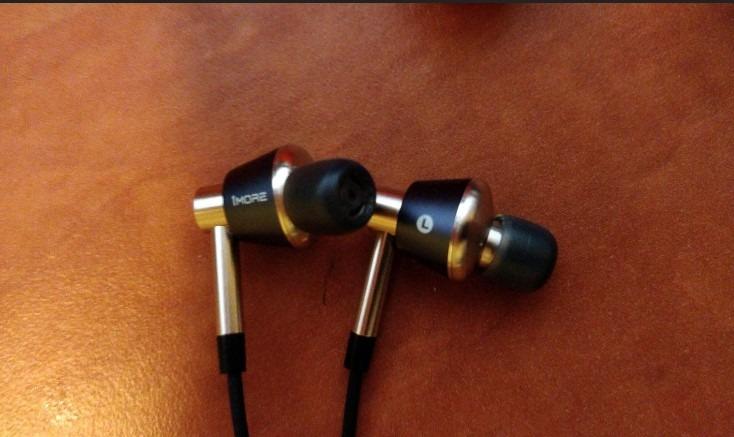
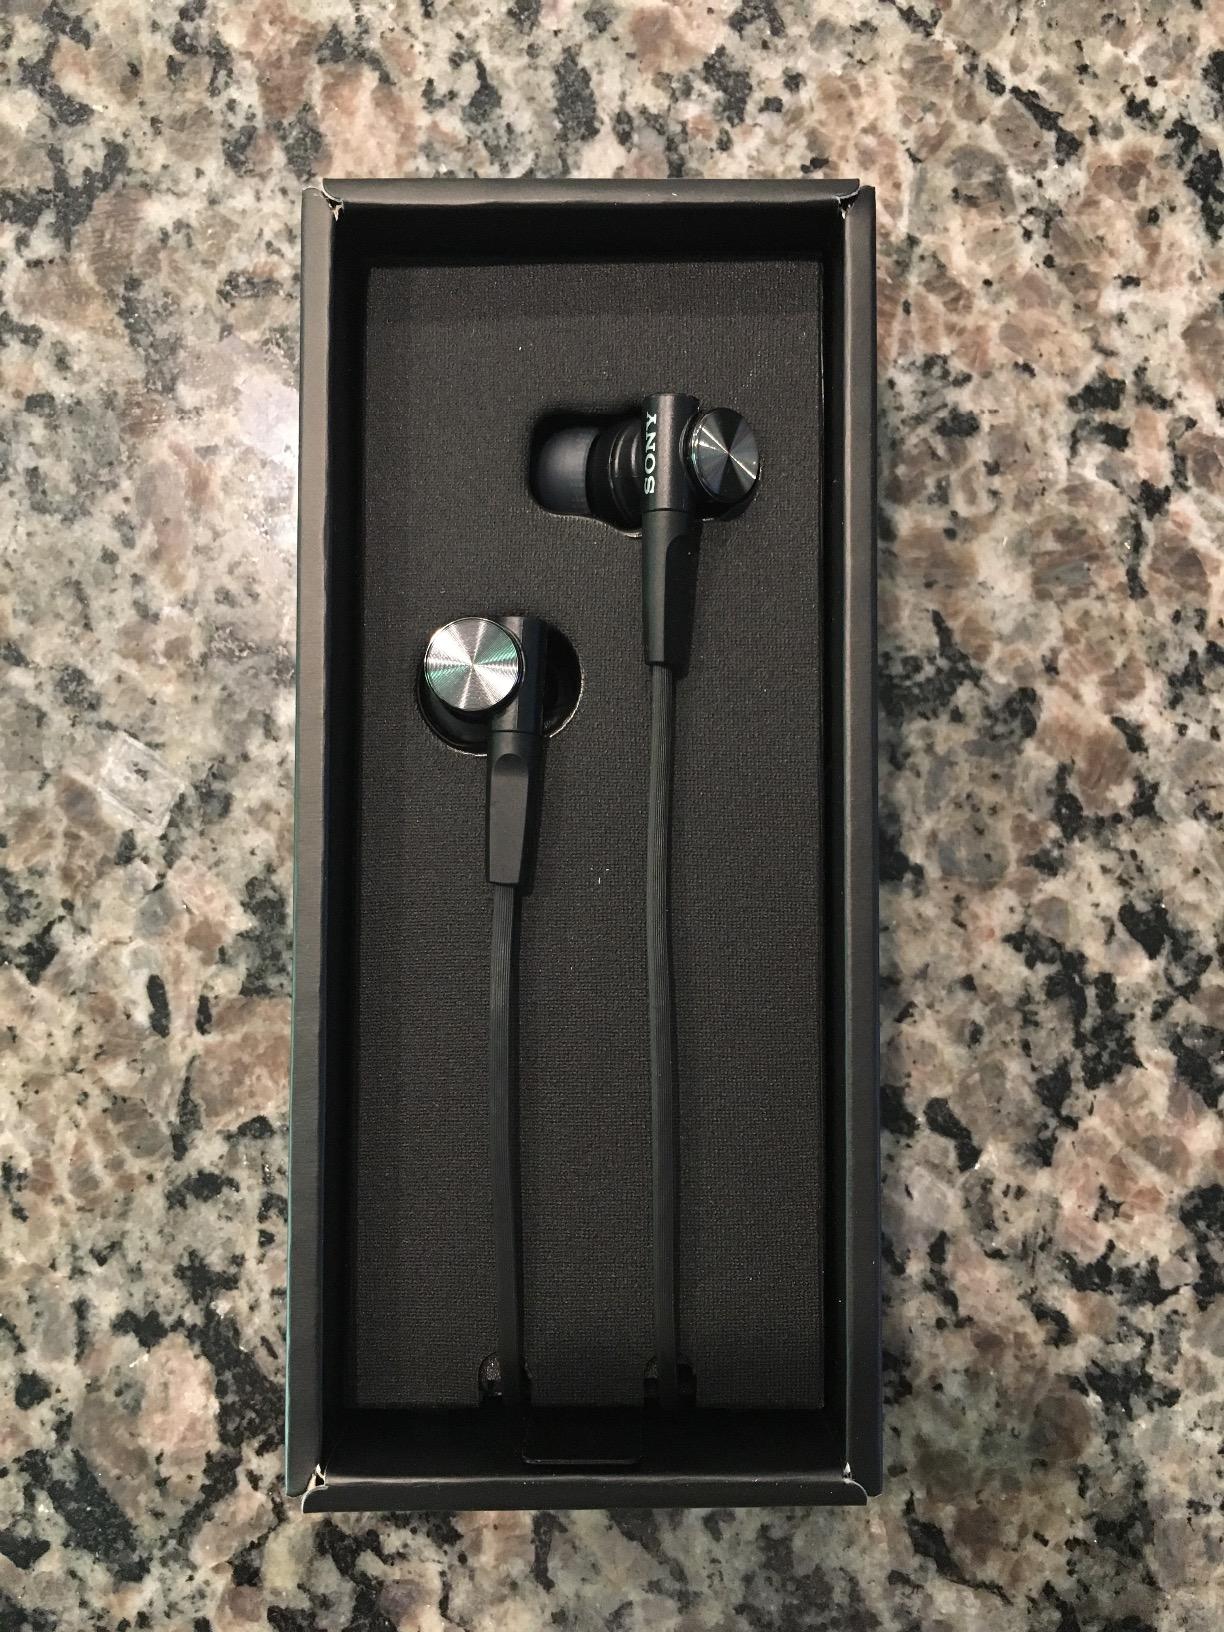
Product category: headphones
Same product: no